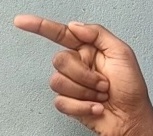
ASL sign: G